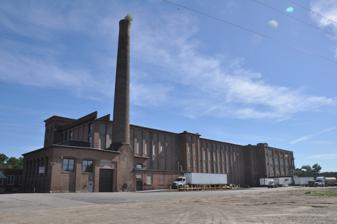
Building: Jules Desurmont Worsted Company Mill
Country: United States of America
Year built: 1907
United States historic place Jules Desurmont Worsted Company Mill U.S. National Register of Historic Places Show map of Rhode Island Show map of the United States Location 84 Fairmount St., Woonsocket, Rhode Island Coordinates 42°0′9″N 71°31′21″W / 42.00250°N 71.52250°W / 42.00250; -71.52250 Area 6.4 acres (2.6 ha) Built 1907 Architect Bishop, J.W. NRHP reference No. 06001257 Added to NRHP January 12, 2007 The Jules Desurmont Worsted Company Mill is a historic mill at 84 Fairmount Street in Woonsocket, Rhode Island .  The mill complex consists of three brick buildings, erected 1907-10 by Jules Desurmont, the owner of a textile firm in Tourcoing , a city in northern France , who had been drawn to Woonsocket by the promotional activities of Aram Pothier .  The mill produced French worsted wool yarn until 1952, and was used for many years thereafter by smaller textile and industrial concerns. The mill complex was listed on the National Register of Historic Places in 2007. See also National Register of Historic Places listings in Providence County, Rhode Island References